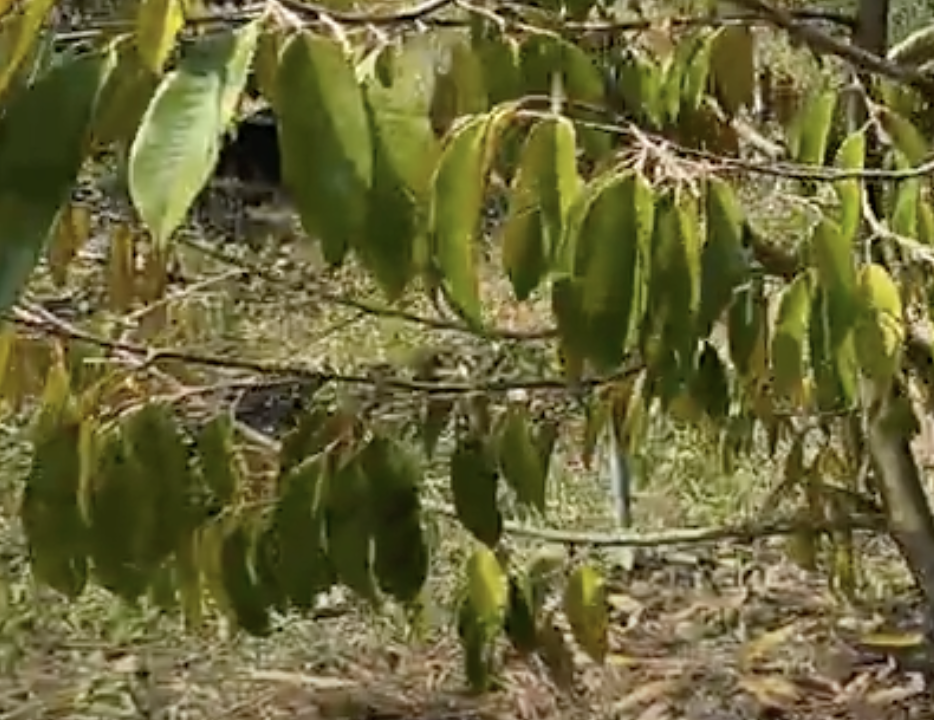
Label: yellow_leaf